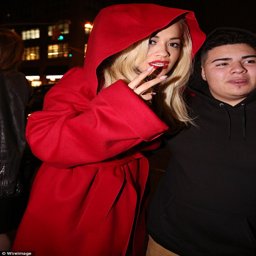
a real character : the chart - topping beauty channelled fairy tale book in her choice of scarlet coat